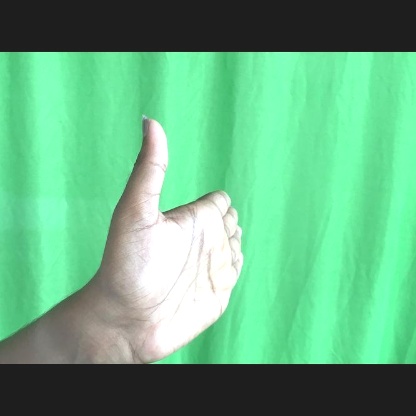
Mudra: Ardhachandran